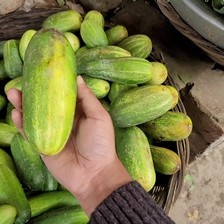
Label: cucumber